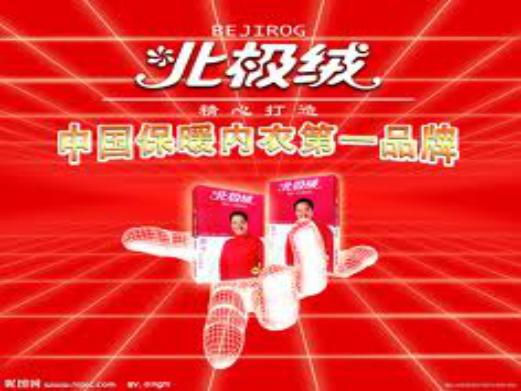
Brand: BeiJiRong
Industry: Clothes